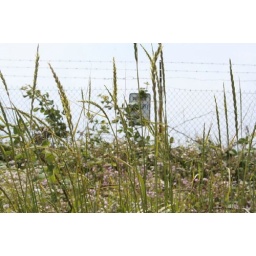
taken in mendocino at the glass beach